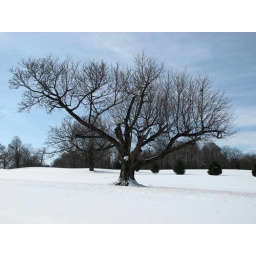
Exposure is good in tree and sky but detail in snow is gone